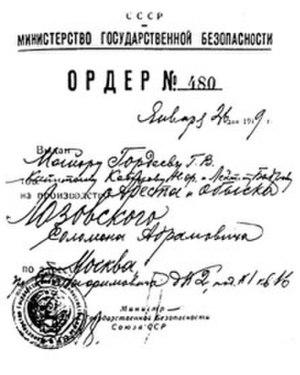
La « Nuit des poètes assassinés » désigne l'exécution, le 12 août 1952, d'intellectuels et d'écrivains juifs d'expression yiddish par l'Union soviétique. Elle est l'aboutissement de la répression des intellectuels juifs entamée par Staline après la Seconde Guerre mondiale.